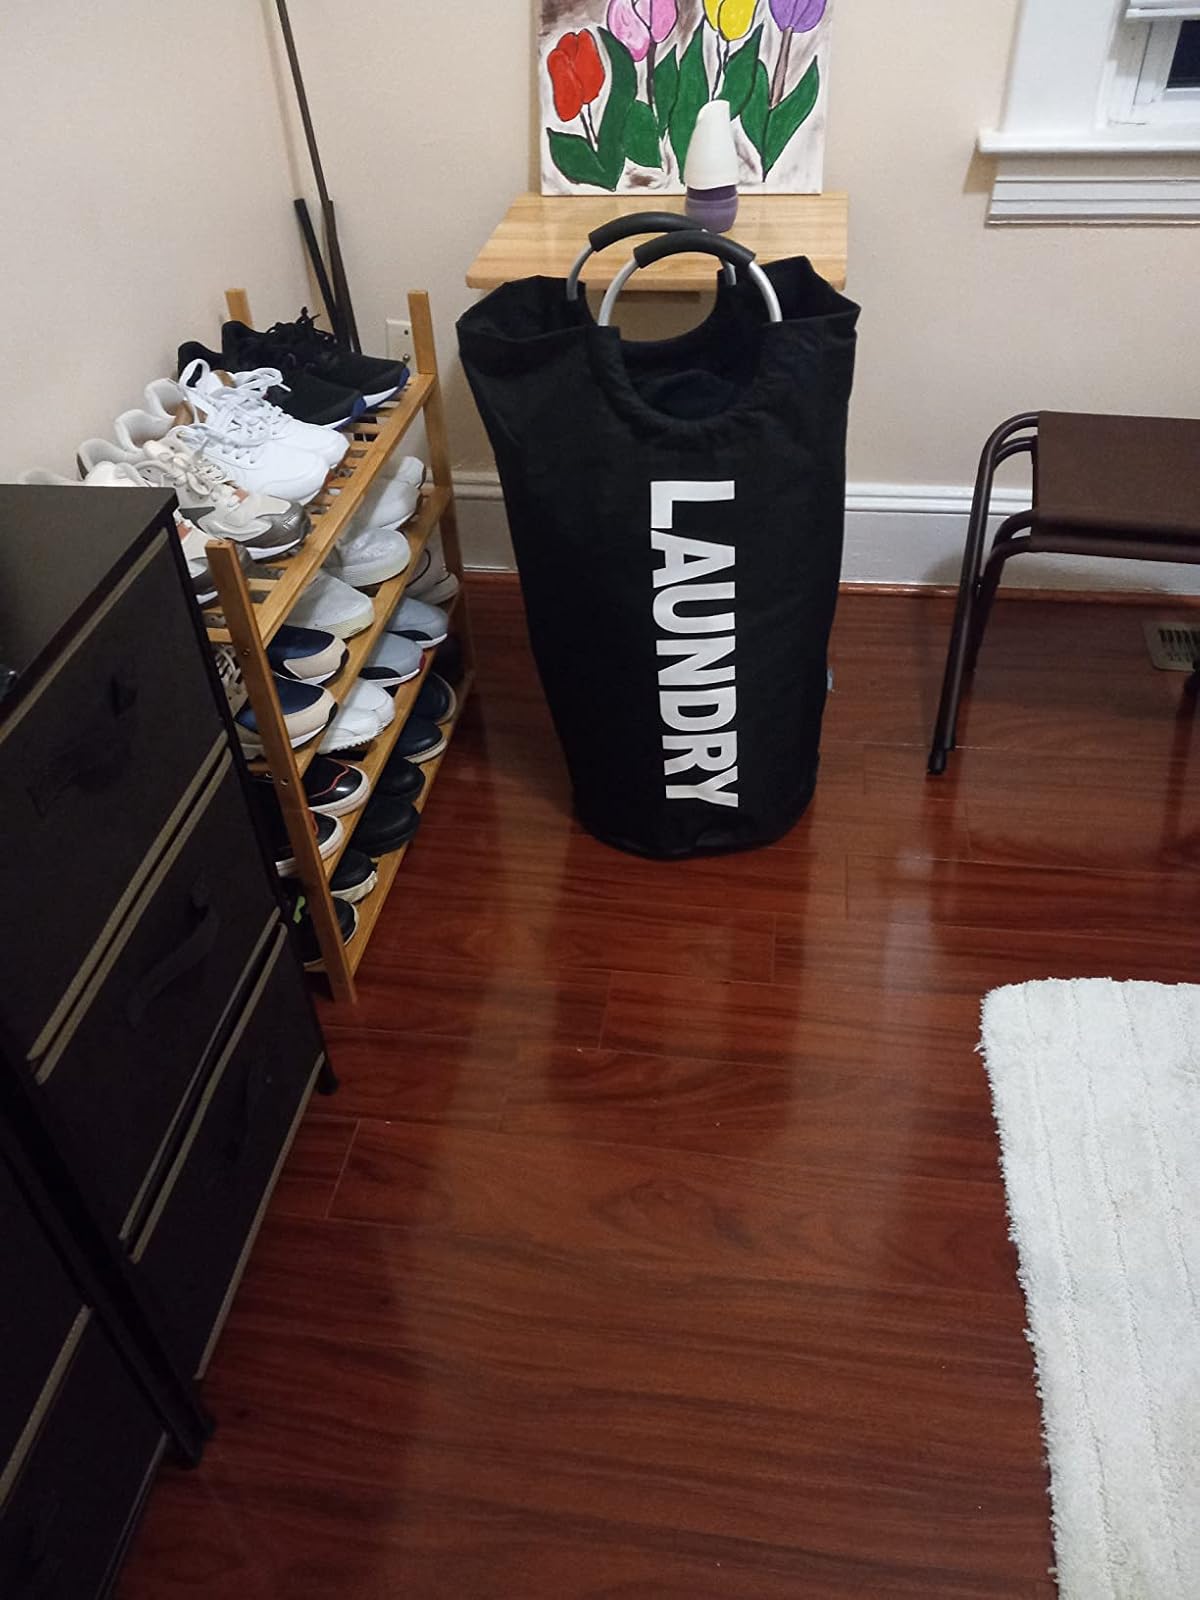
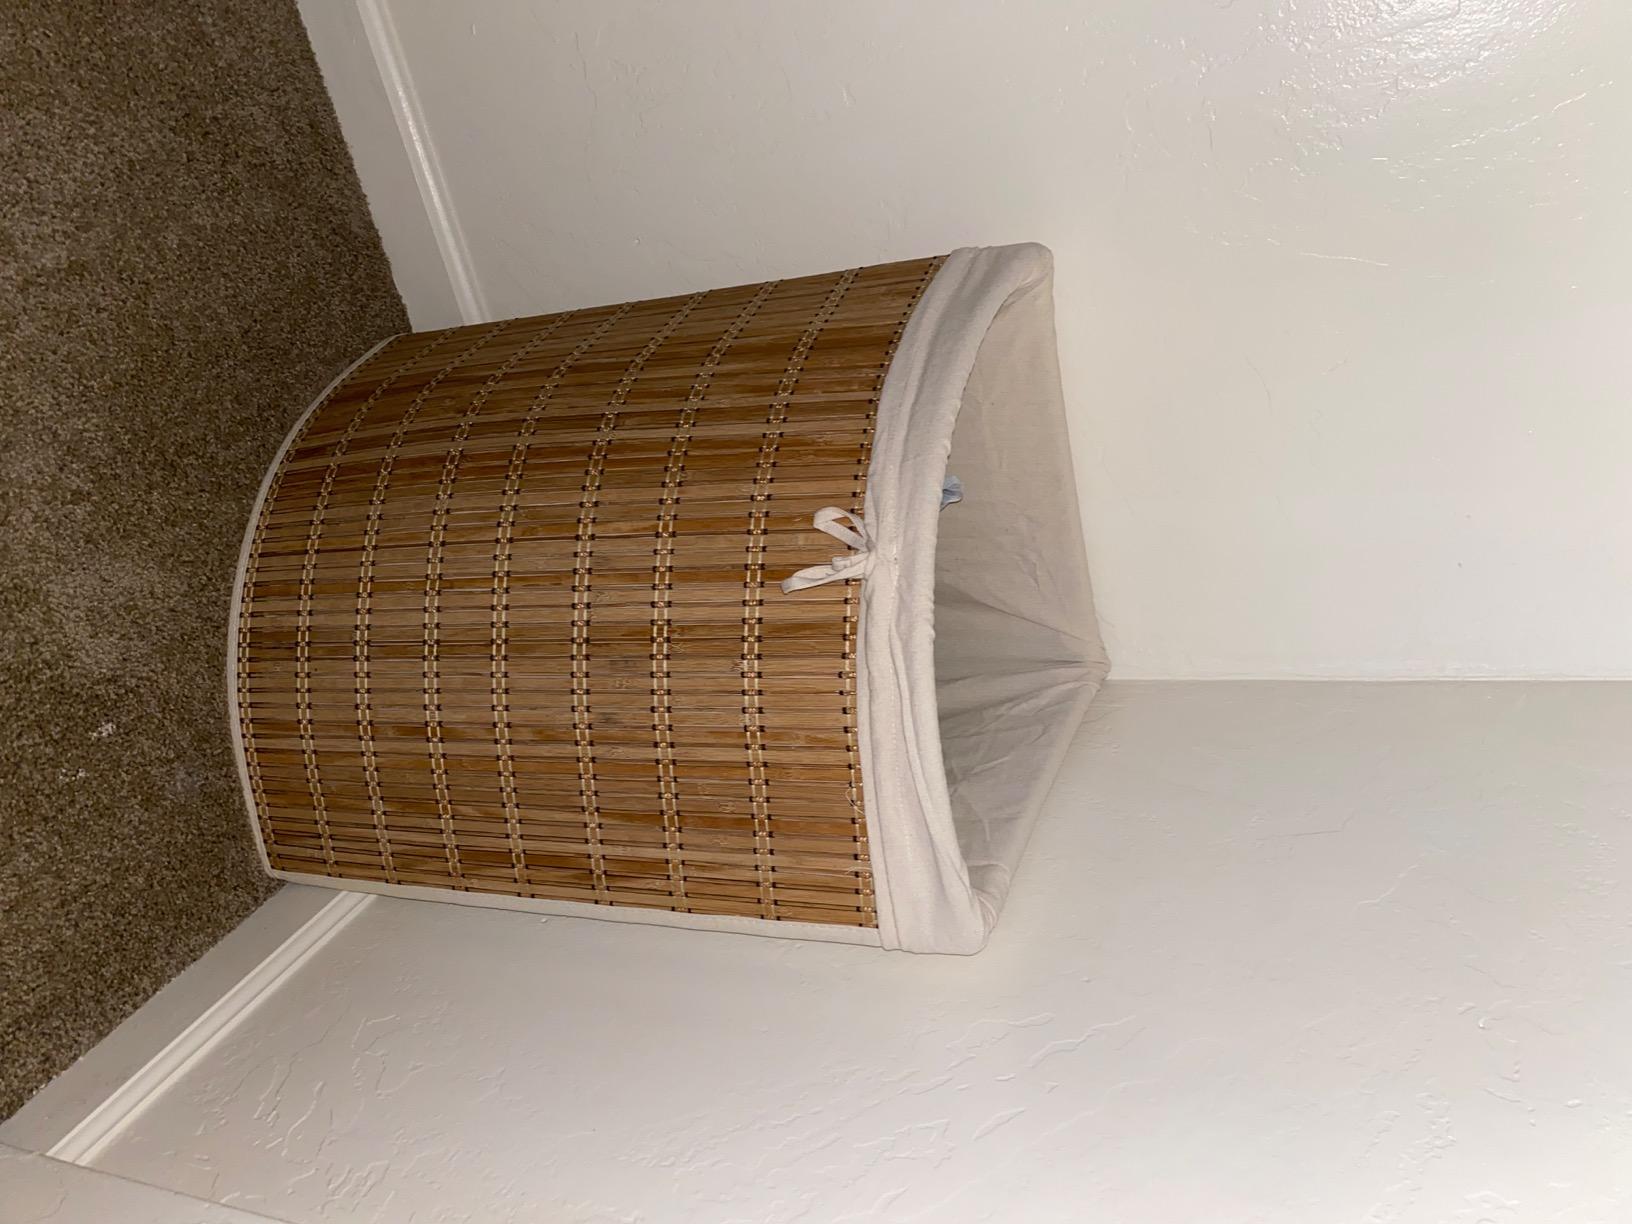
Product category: items_hamper
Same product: no